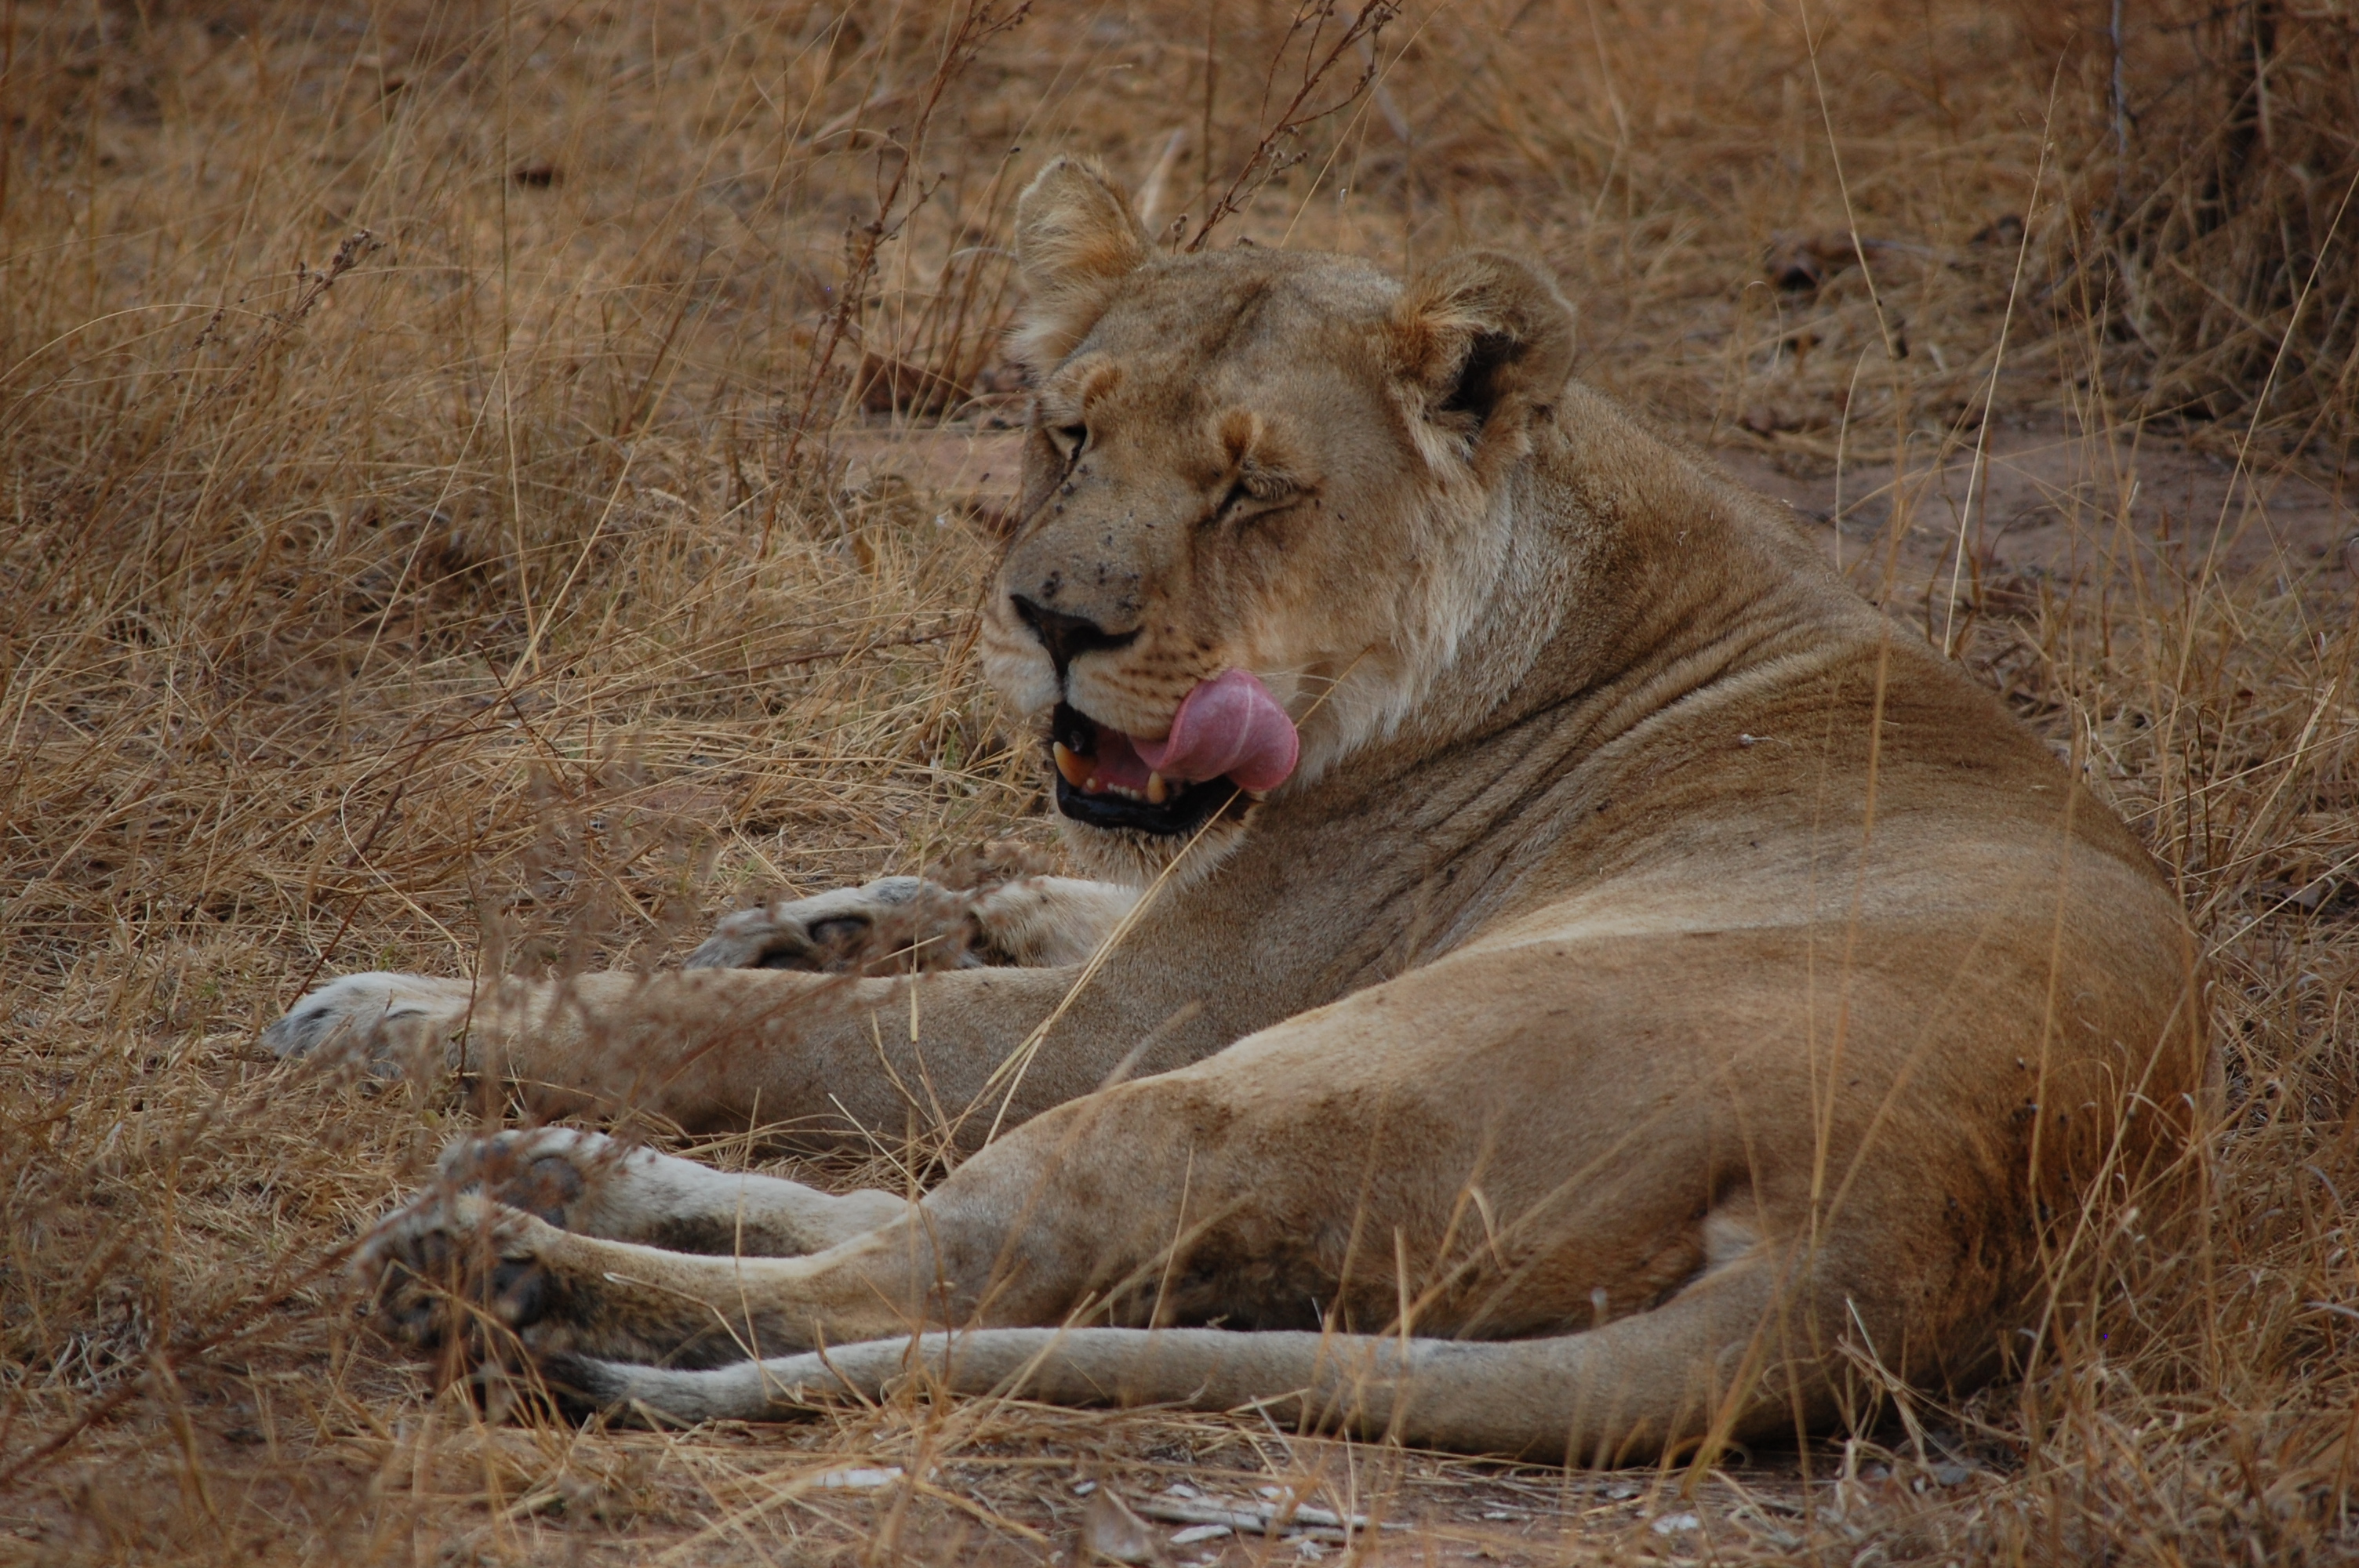
adventure, animal, wildlife, mammal, mane, fauna, savanna, lion, lioness, big cat, wild animal, vertebrate, safari, big cats, wild cat, cat like mammal, masai lion